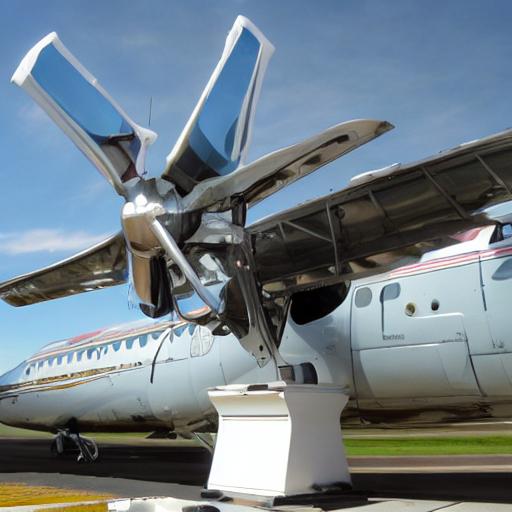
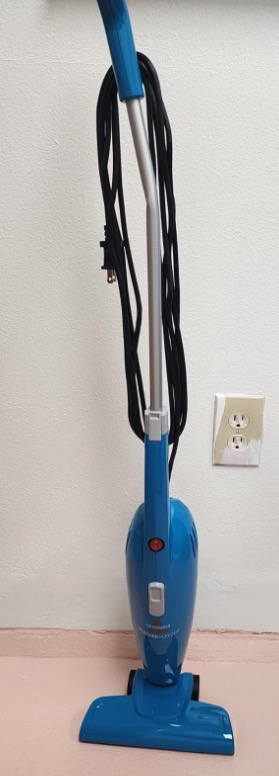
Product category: items_vacuum
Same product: no